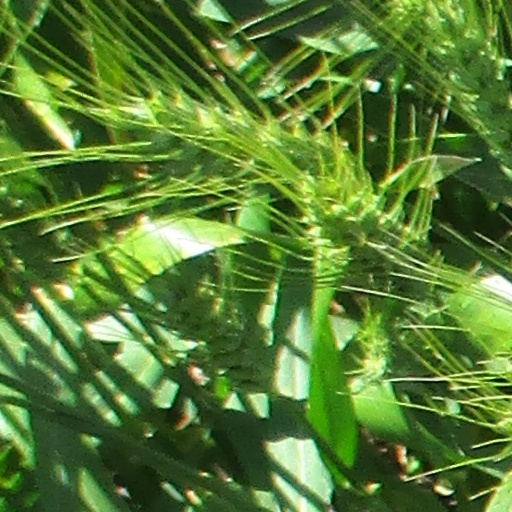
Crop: wheat